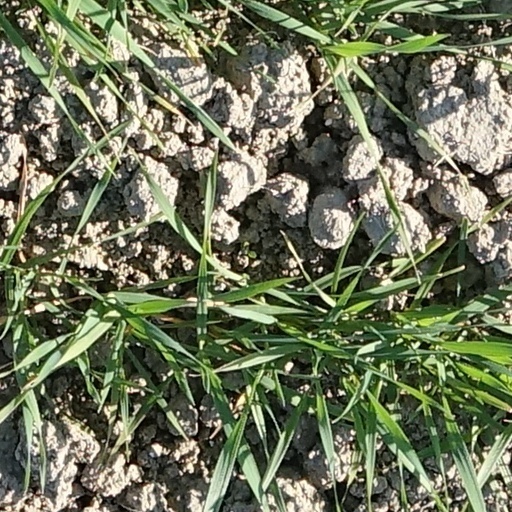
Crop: wheat